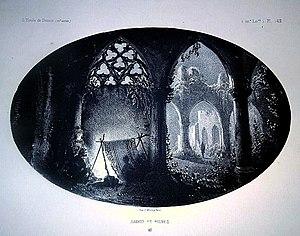
Une abbaye en ruines. Lithographie.
Victor Petit est un dessinateur d'architecture, lithographe et écrivain français né en 1817 à Troyes et mort en 1871 à Aix-les-Bains.